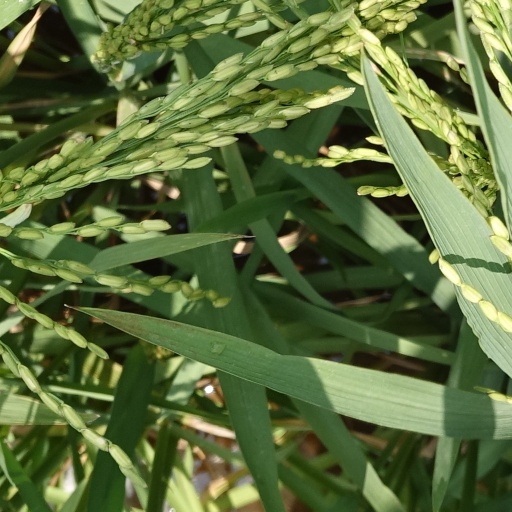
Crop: rice